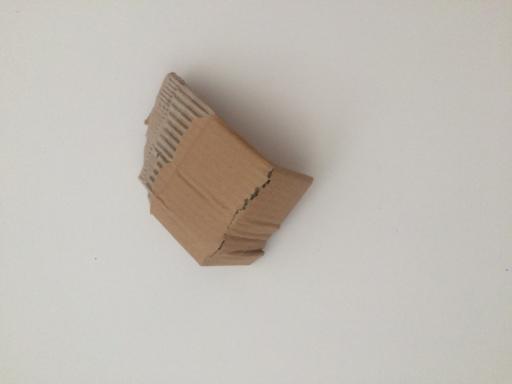
Label: cardboard